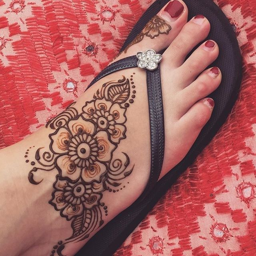
get a henna tattoo with person